Honghuashan station

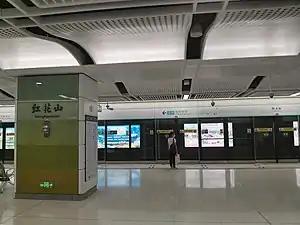

Honghuashan station, is a station on Line 6 of the Shenzhen Metro. It opened on 18 August 2020.